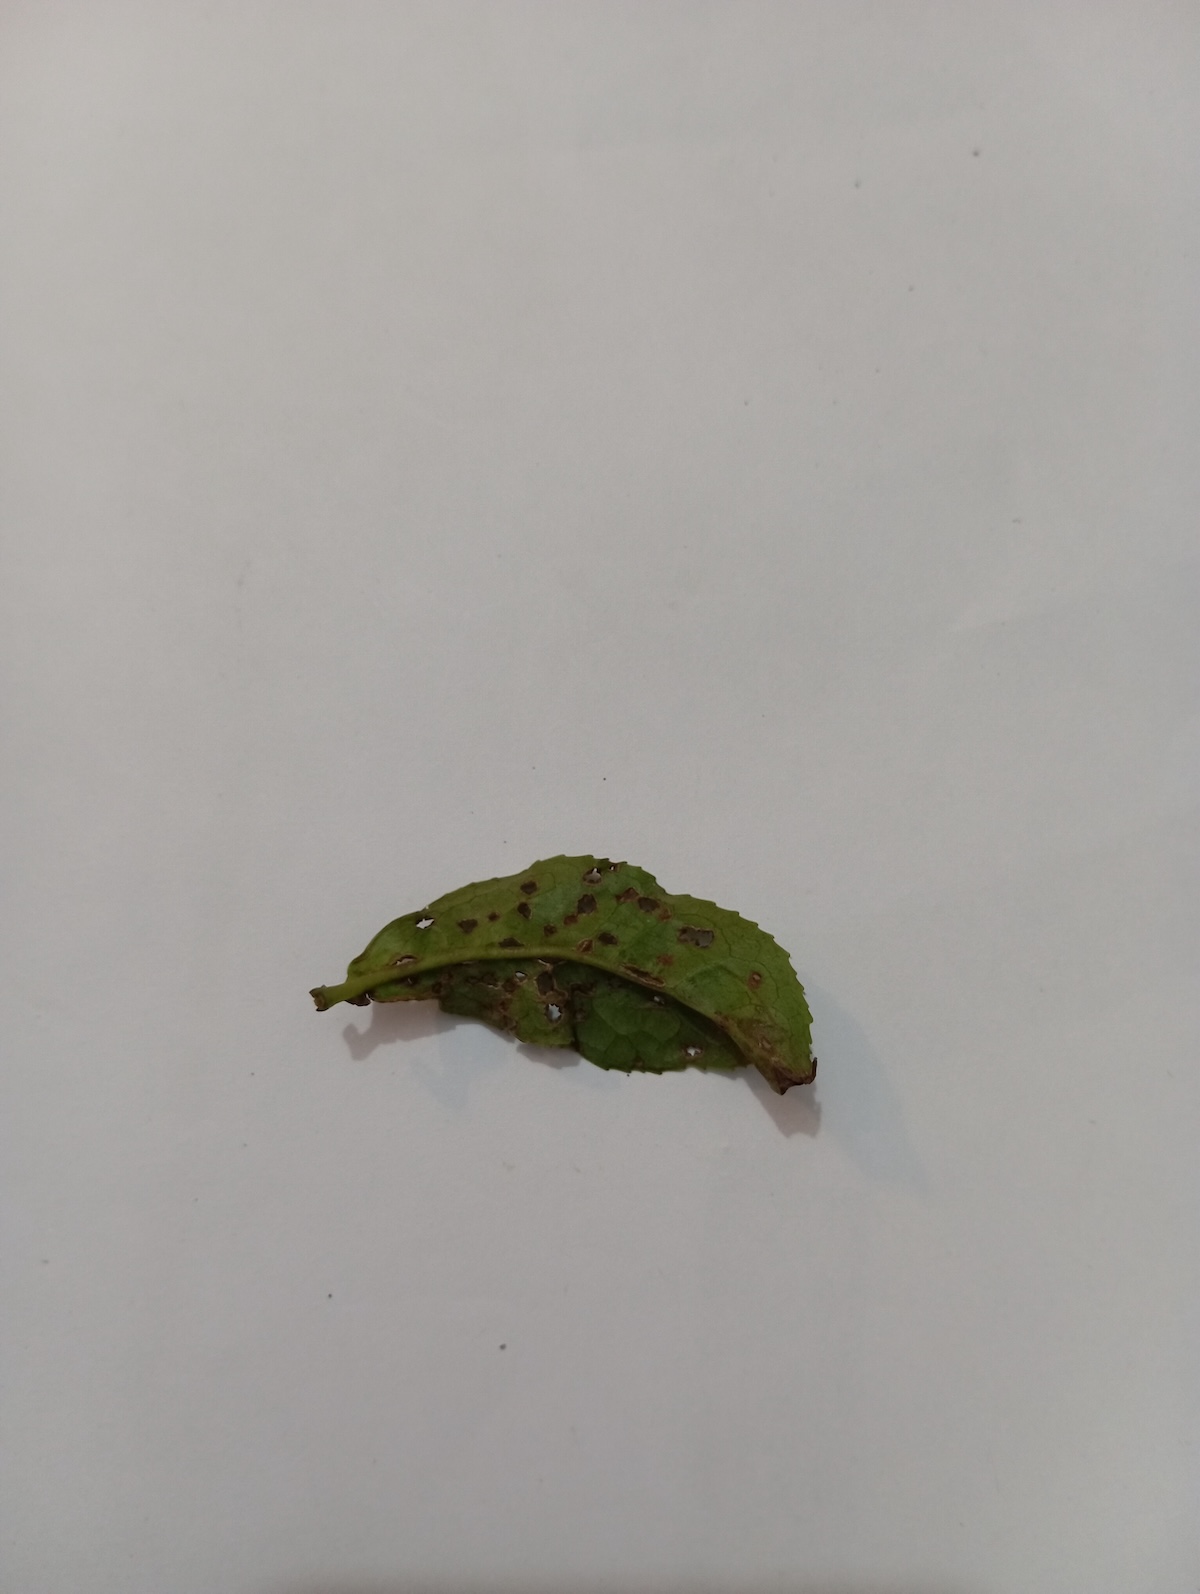
Label: Green mirid bug